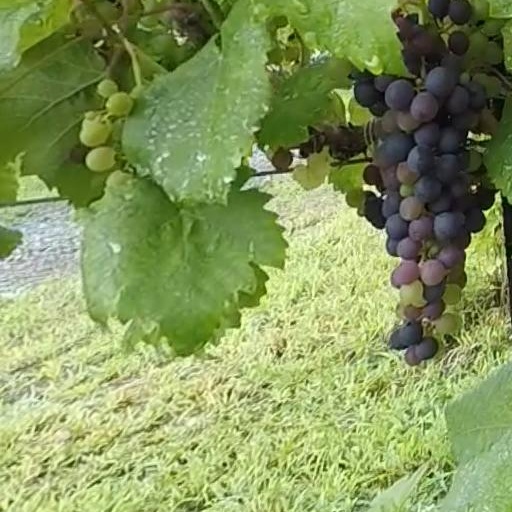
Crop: grape